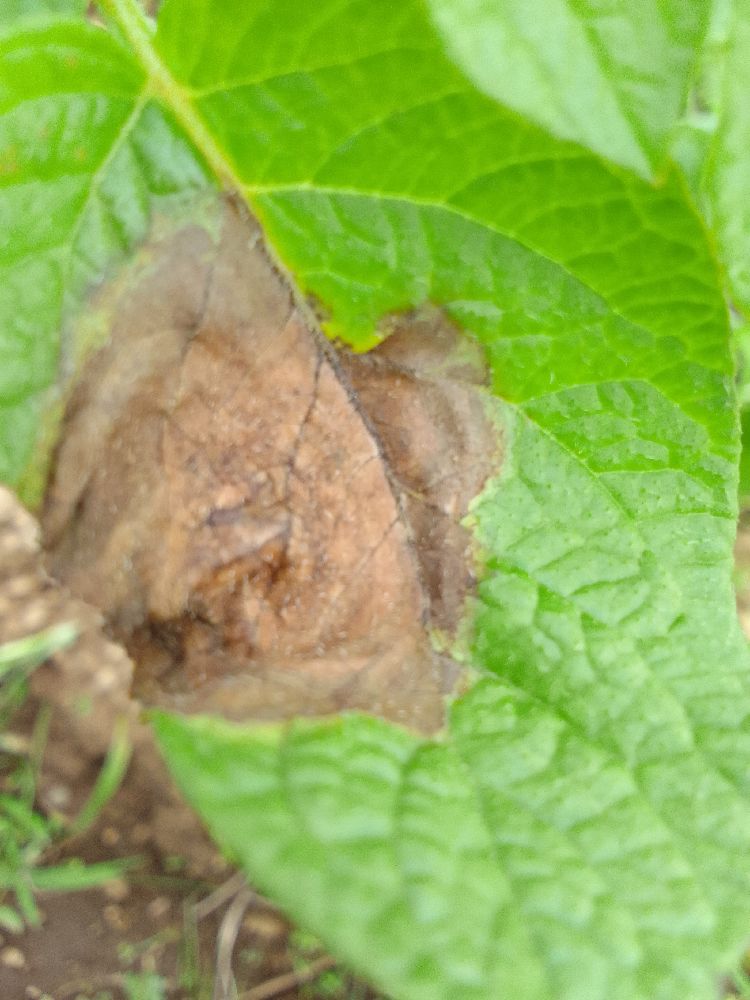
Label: Late blight